New Waddell Dam

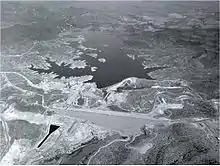
The New Waddell Dam in 1992 with Old Waddell Dam in background

In 1973, construction on the Central Arizona Project (CAP) began while many of its facilities were still being planned and approved. One integral part of the project was a storage dam on the Salt River, Orme Dam. However, in 1977, US President Jimmy Carter recommended that Orme Dam and two other projects on the Gila River System be removed from the CAP plan because of their negative impacts and cost. While the two other projects (Hooker and Charleston Dam) were easily removed, Orme was not. Orme's removal was hampered by controversy that led to the creation of the Central Arizona Water Control Study (CAWCS) in 1979 after Secretary of the Interior Cecil D. Andrus requested that the Bureau of Reclamation identify a replacement. In 1980, the CAWCS recommended the removal of any storage units on the Gila River. Recent flooding within the CAWCS area and the Orme Dam problem led to an expansion of the study to include dams for flood control.